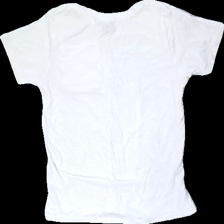
View: back
Type: T-shirt
Category: Ladies
Brand: Not in the list
Brand text on label: wow
Colors: Blue, White
Material: 100% viscose
Pattern: Glitter
Cut: Regular
Size: XS
Season: All
Stains: Minor
Holes: Minor
Damage: hål
Damage location: bottom right
Damage 2: små fläckar
Damage 2 location: middle center
Damage 3: hål
Damage 3 location: bottom center
Price range: <50
Recommended usage: Export
Description: vit t-shirt med blå paljetter på bröstfickan. lite små hål längst ner samt några små fläckar